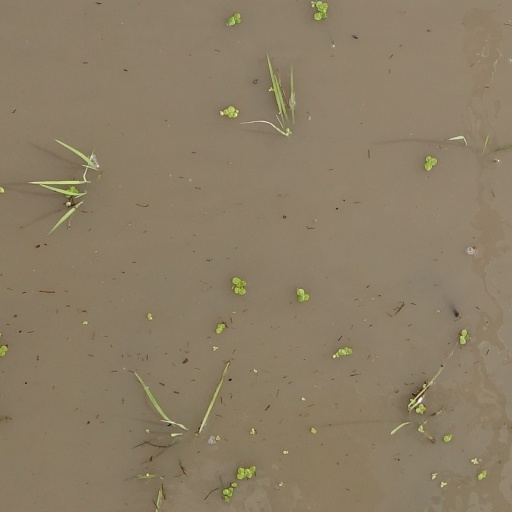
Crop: rice